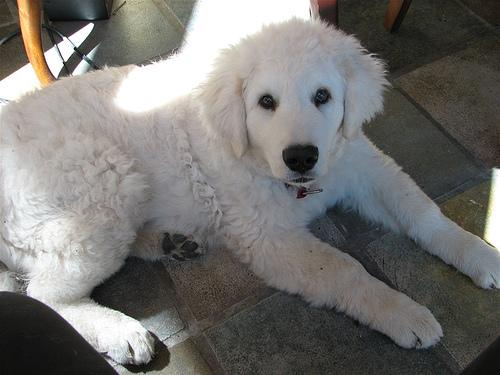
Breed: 223-n000067-kuvasz